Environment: real
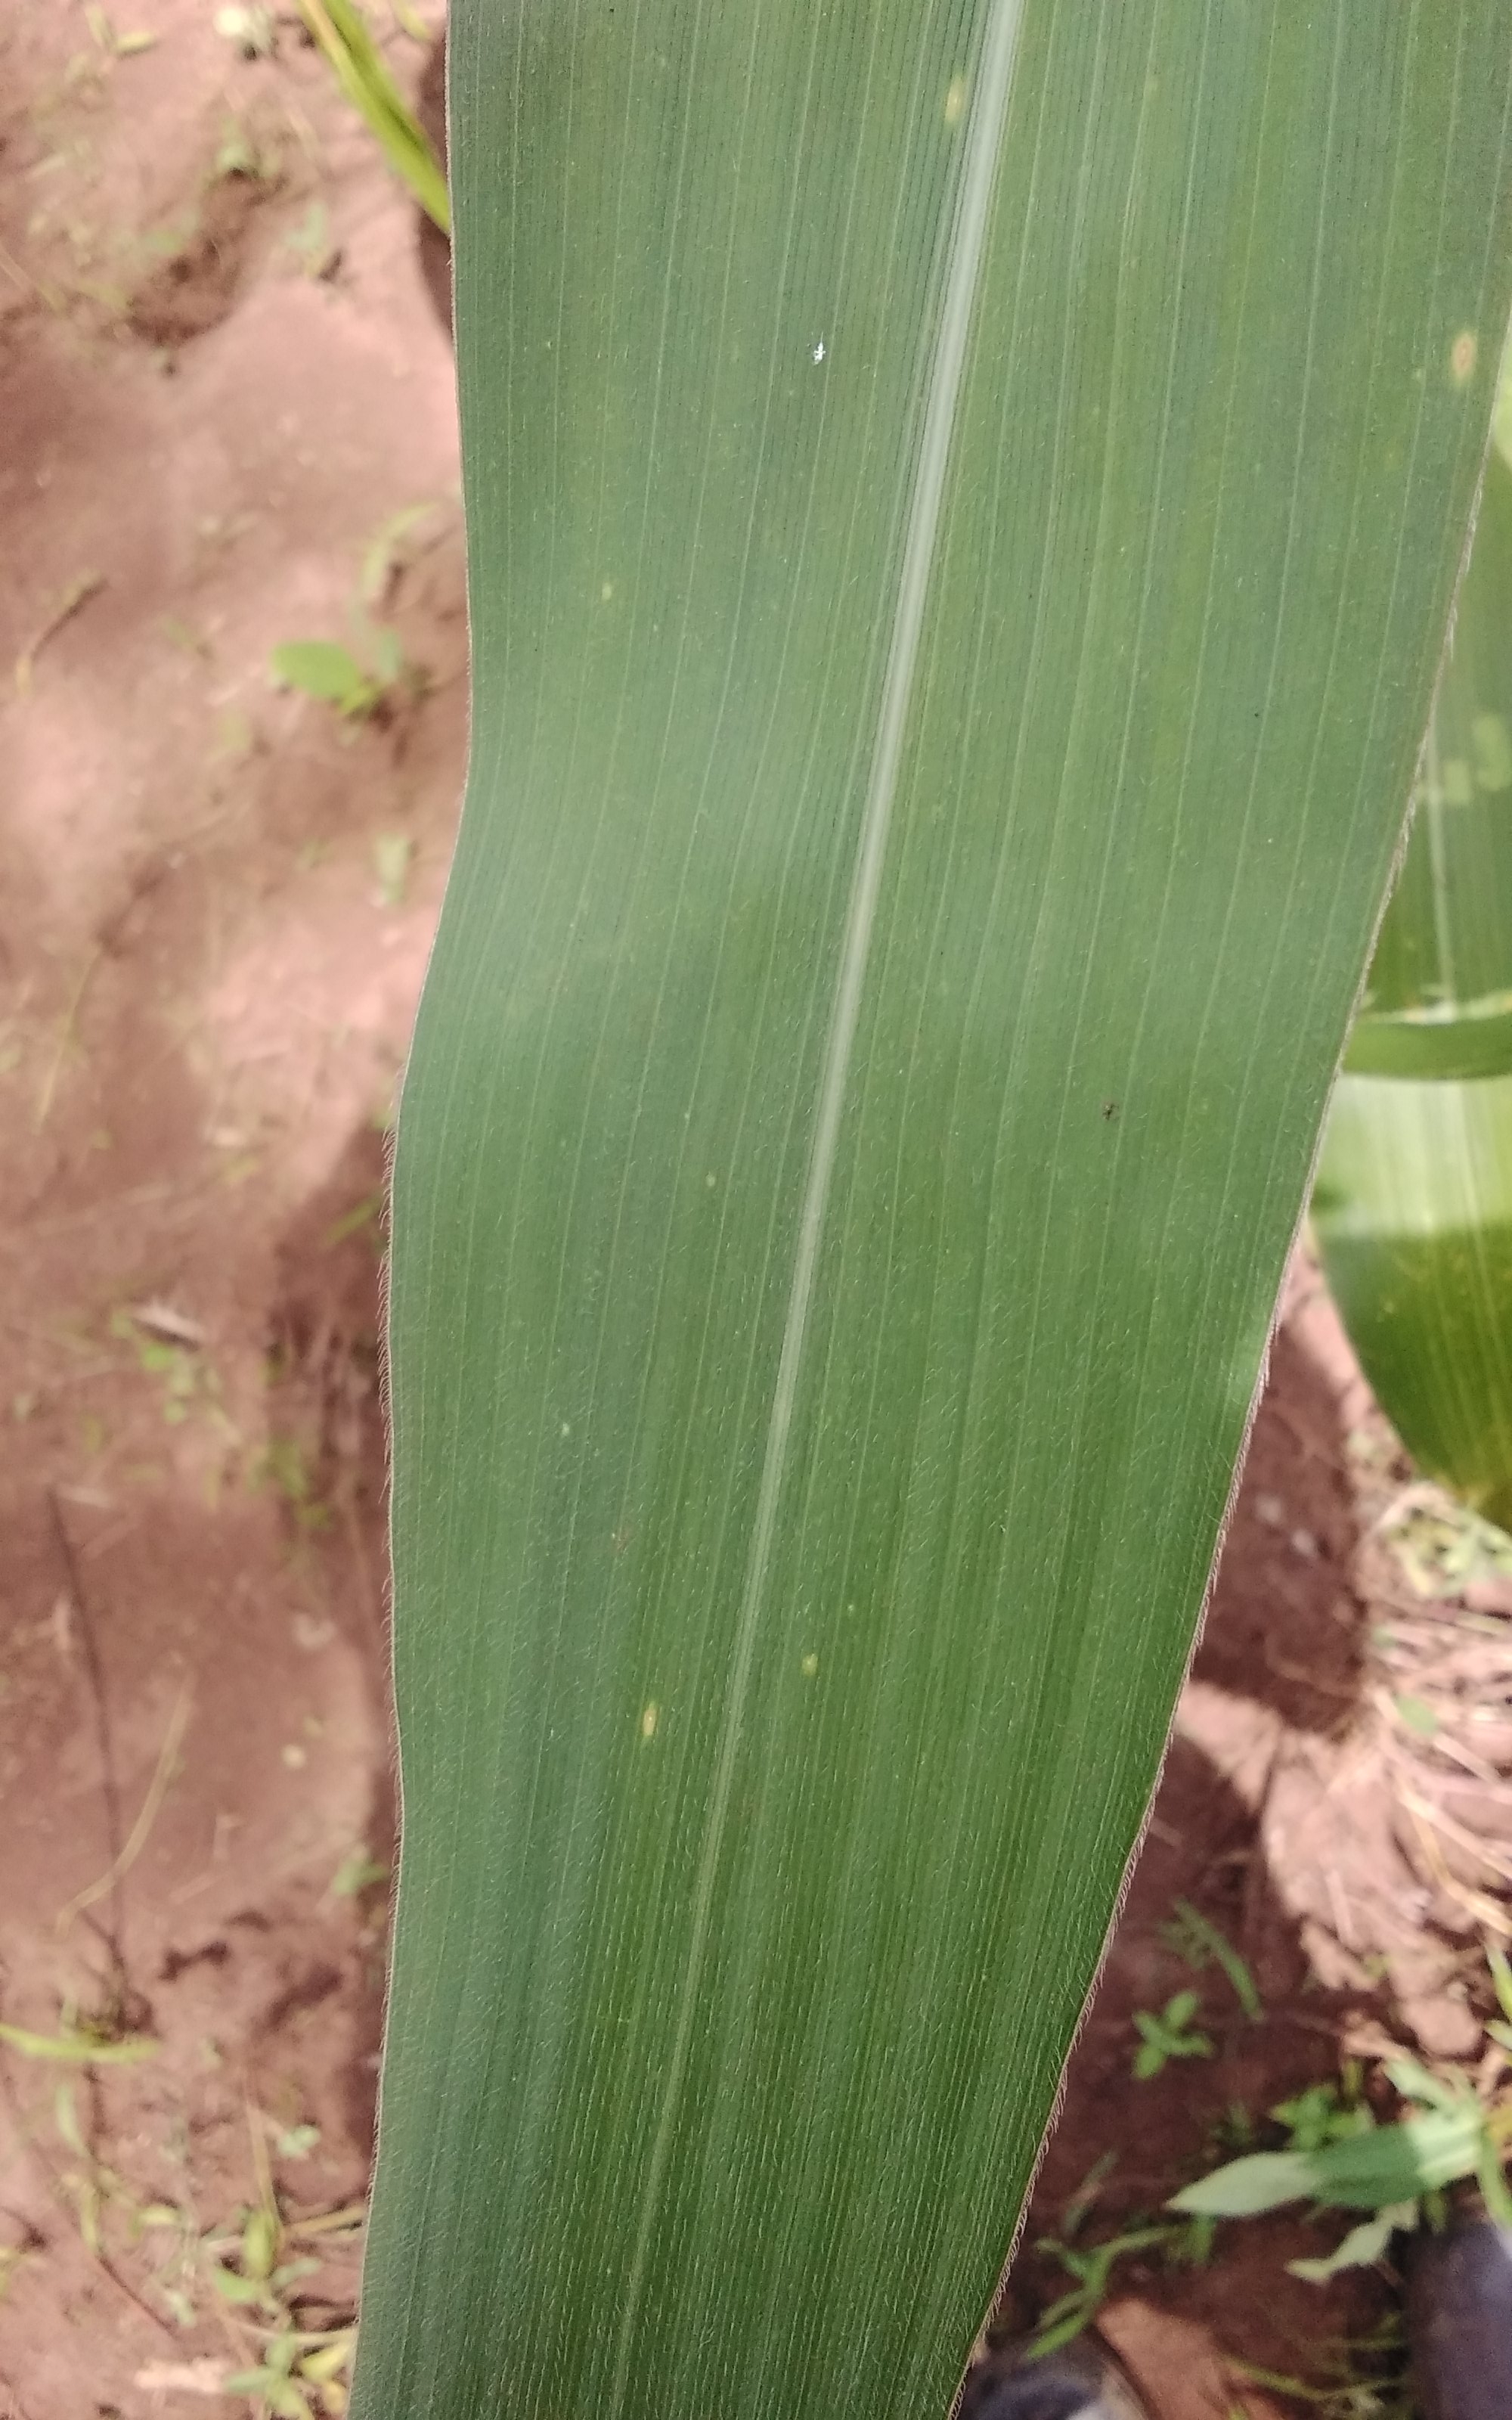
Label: healthy